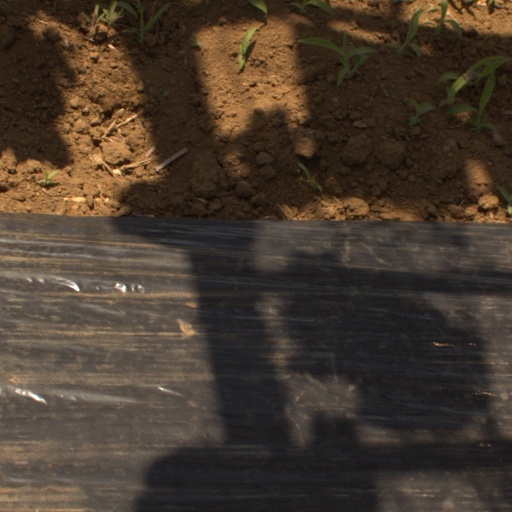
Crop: Jerusalem artichoke